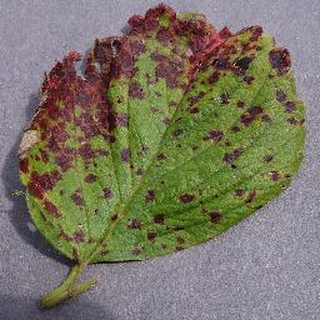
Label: strawberry_leaf_scorch